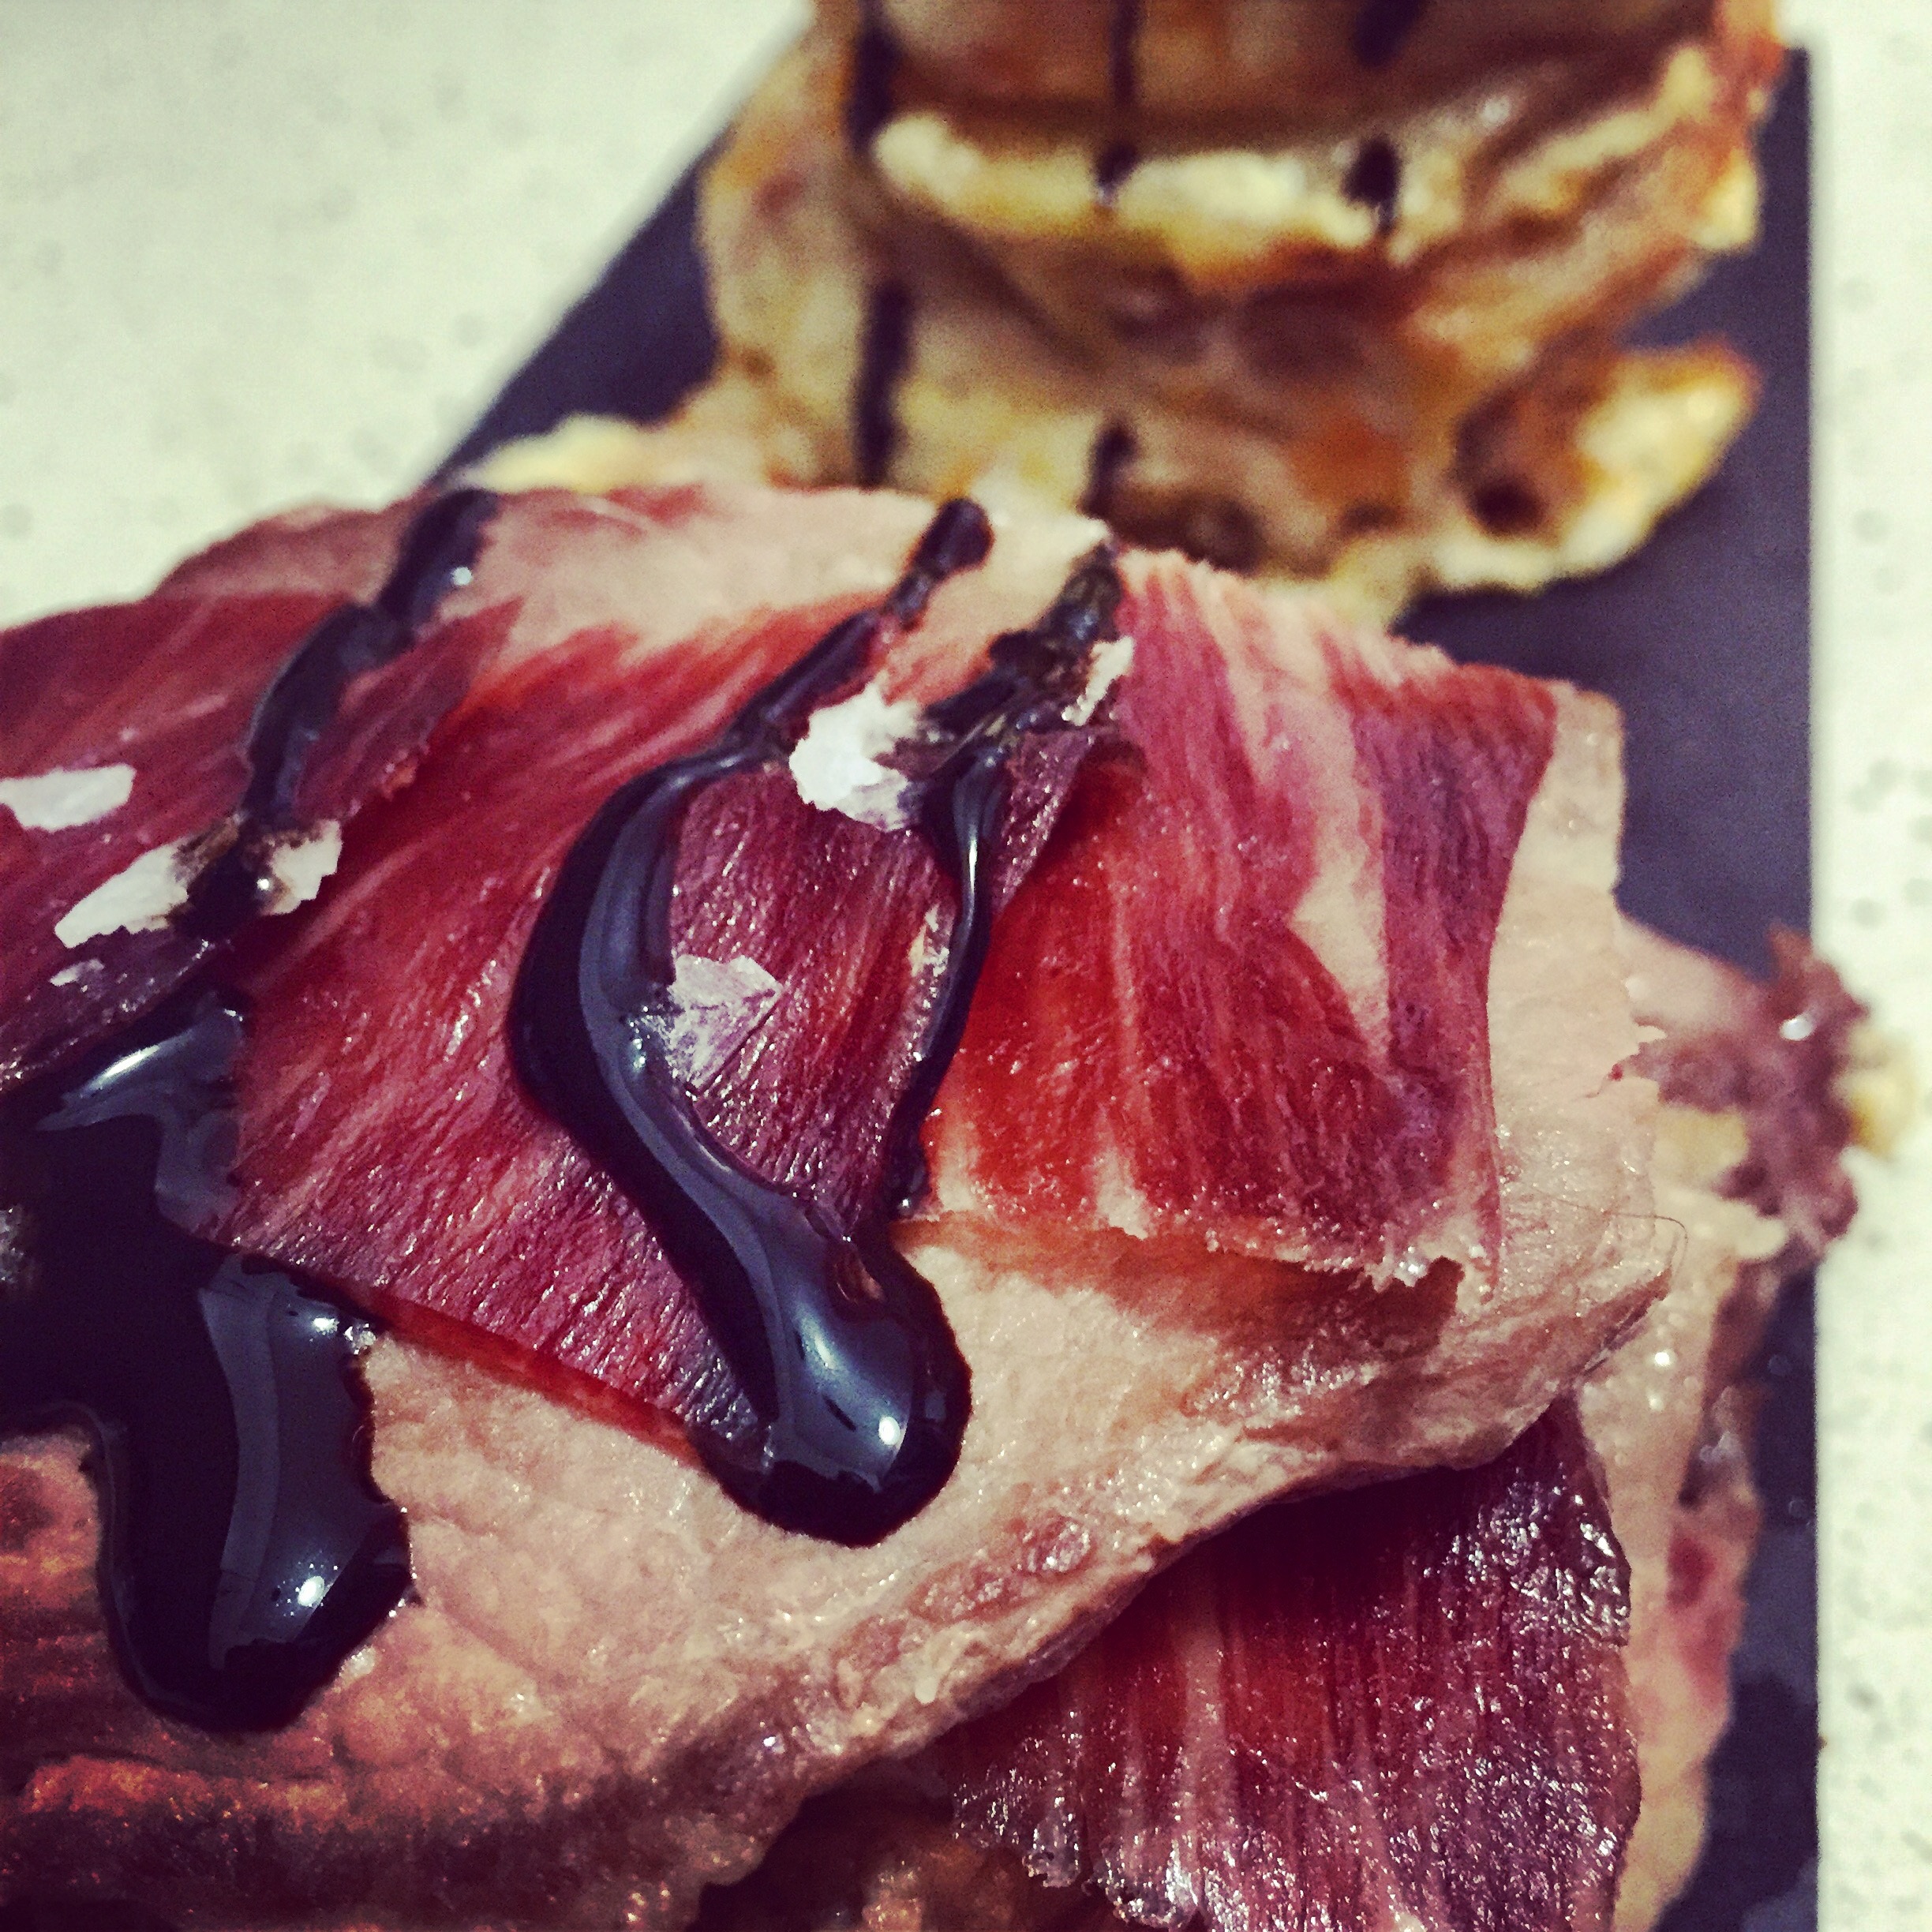
dish, food, produce, vegetable, kitchen, meat, cuisine, tapas, gastronomy, ham, skewers